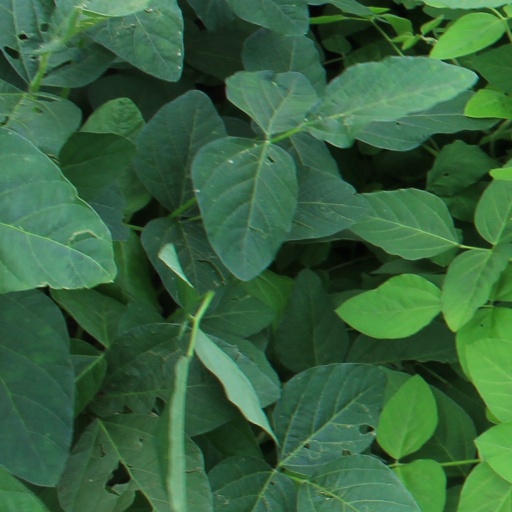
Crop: soybean